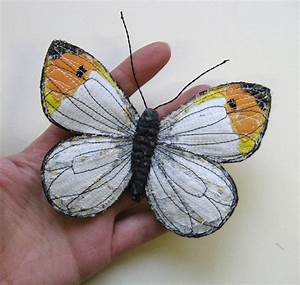
Label: farfalla